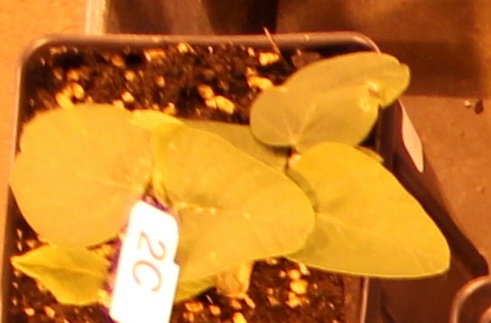
Label: Soybean